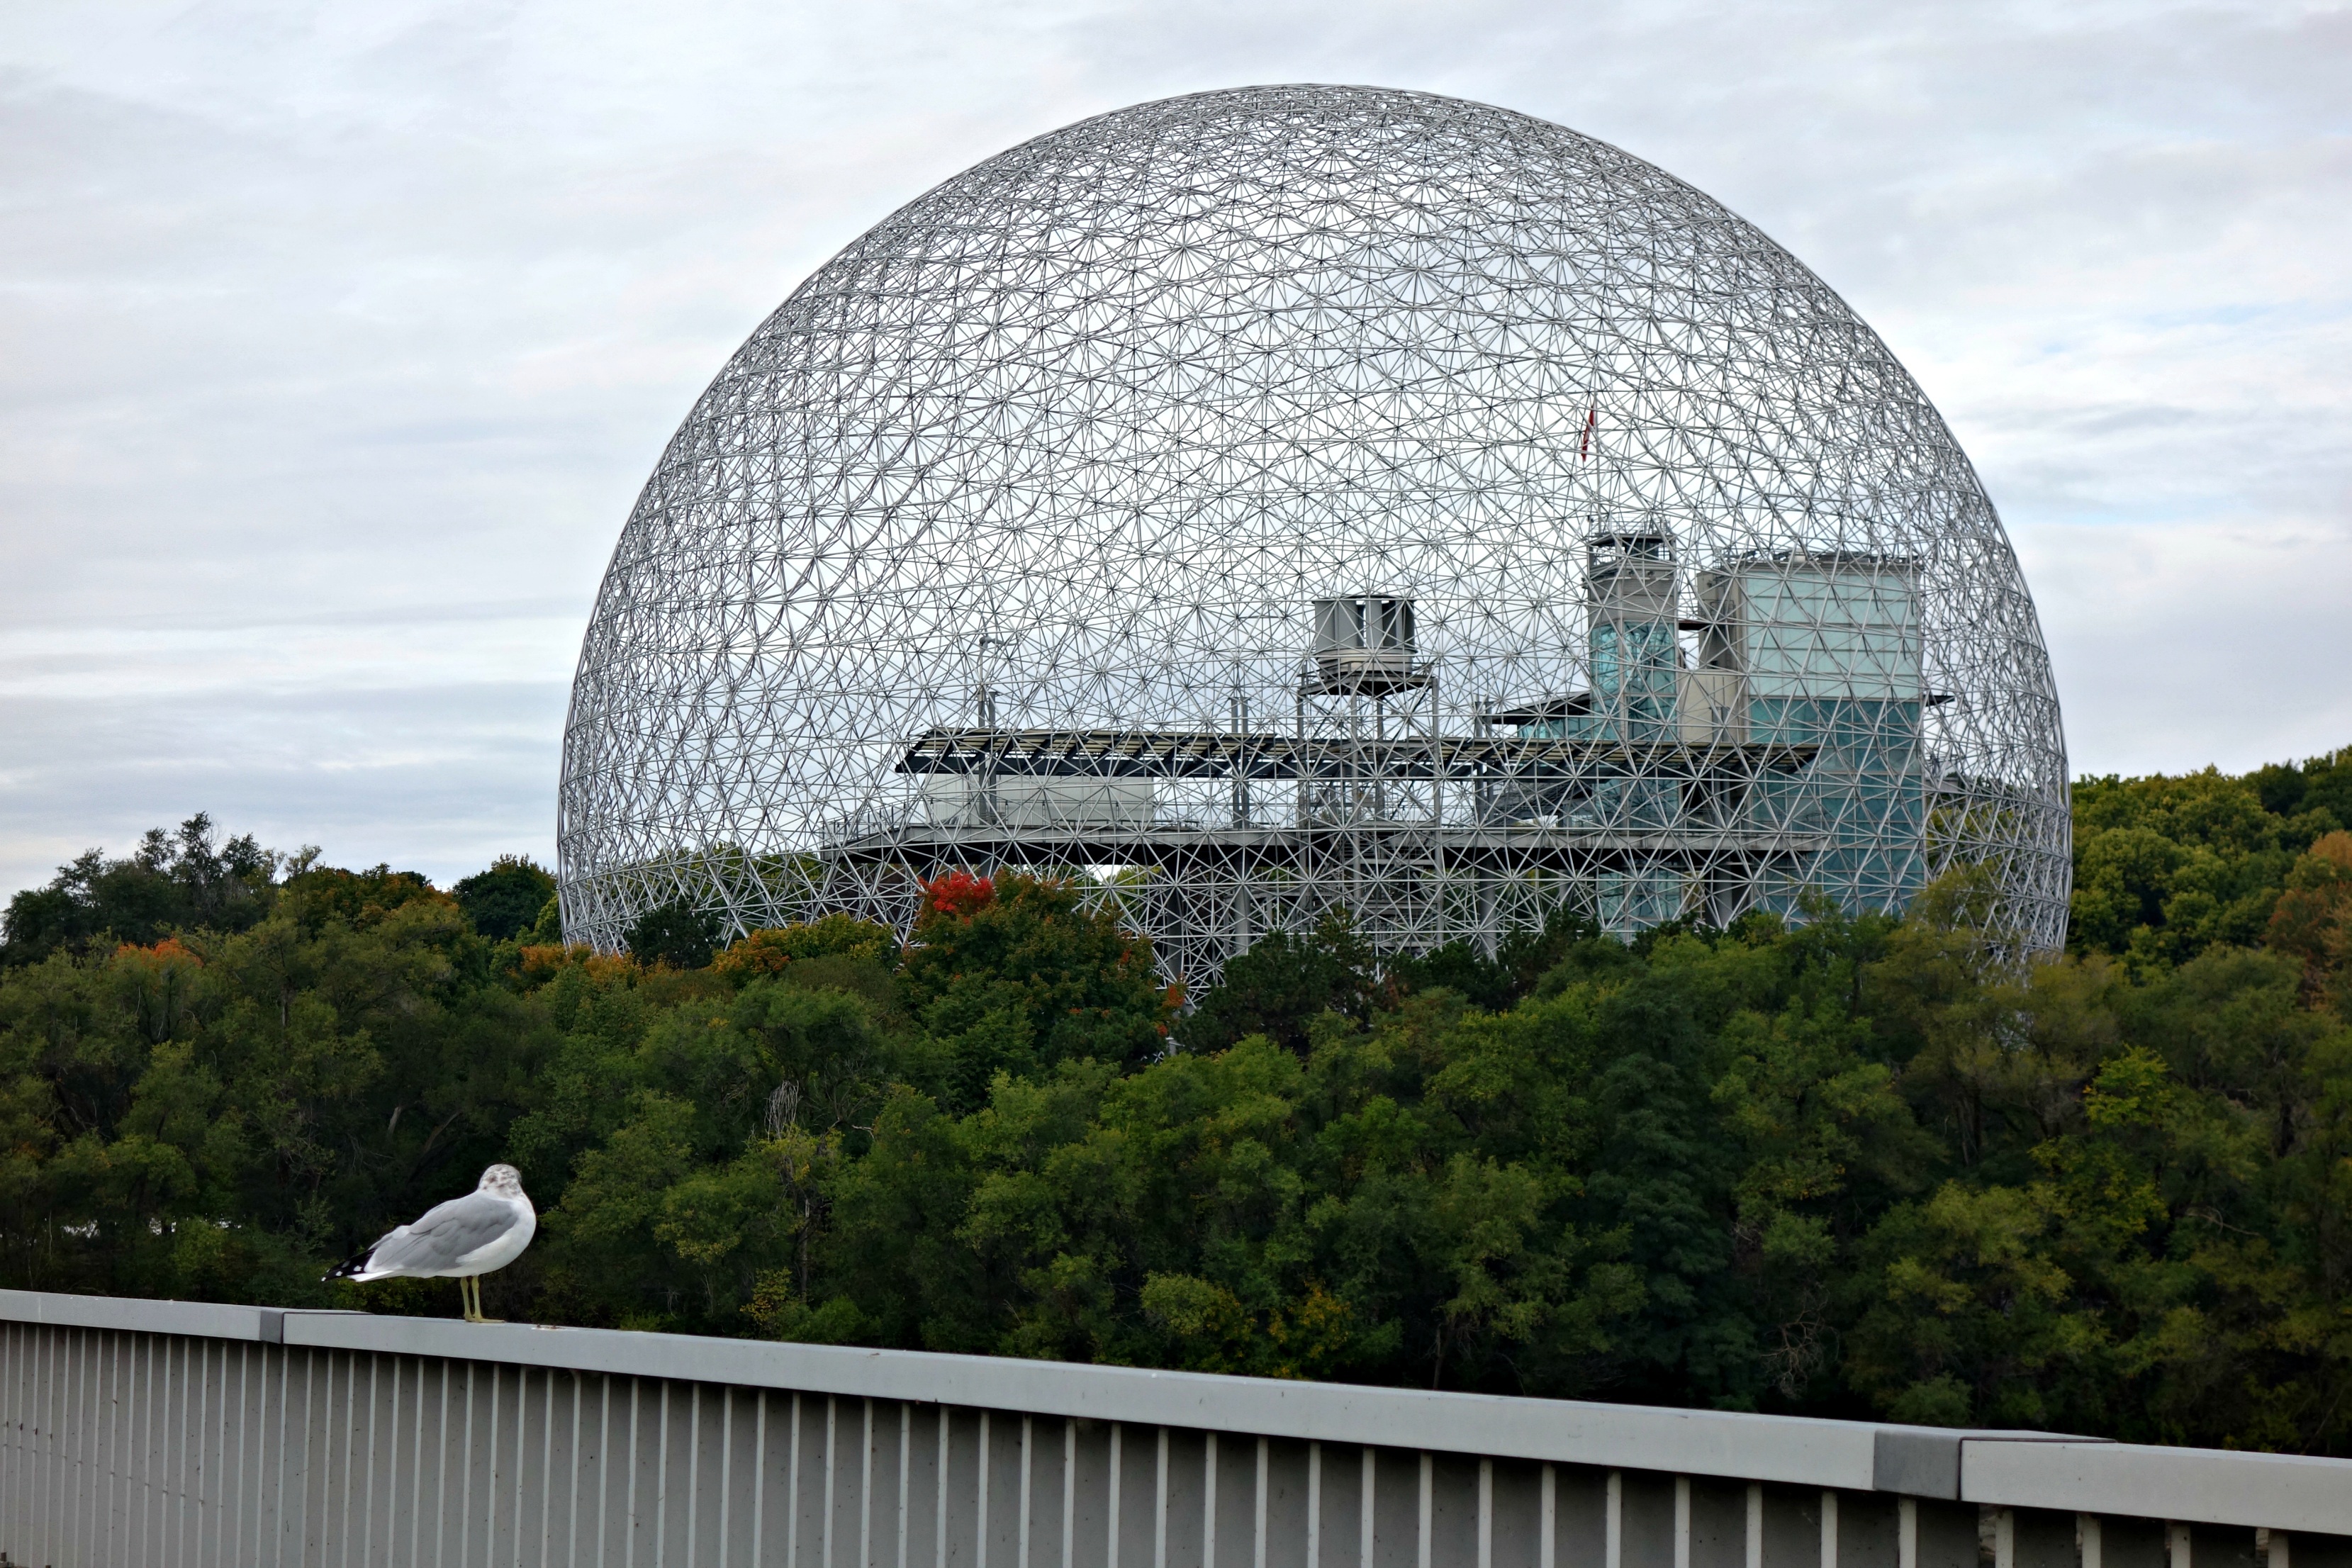
architecture, building, museum, landmark, tourism, stadium, observatory, theatre, expo, tourist attraction, dome, montreal, biosphere